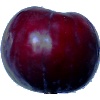
Label: Plum 2